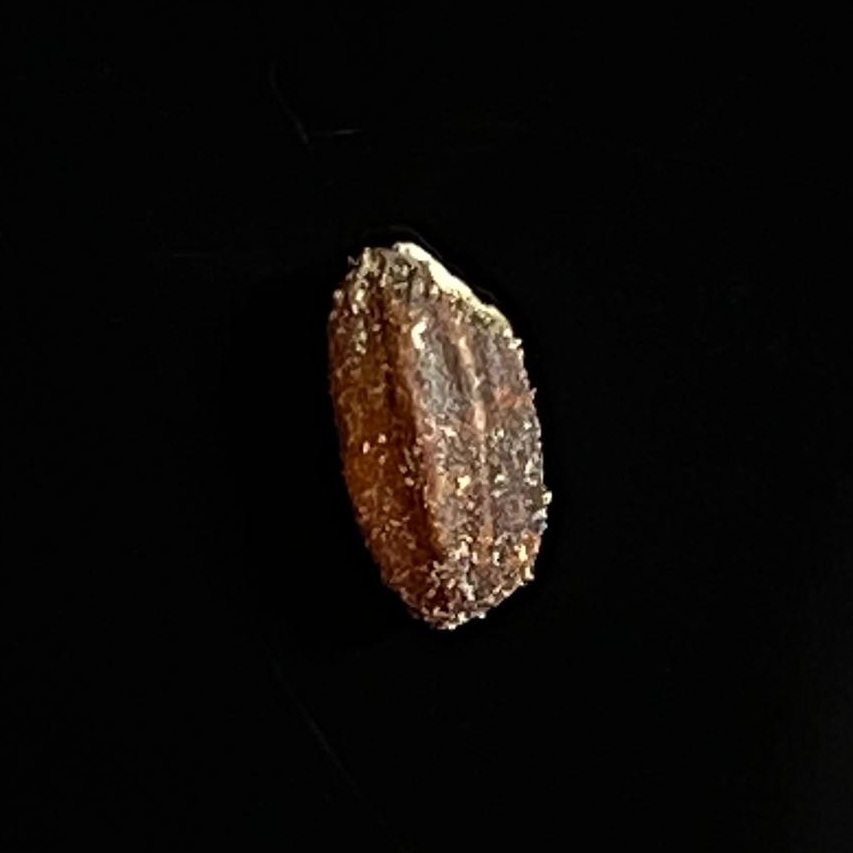
Rice variety: Lal_Aush